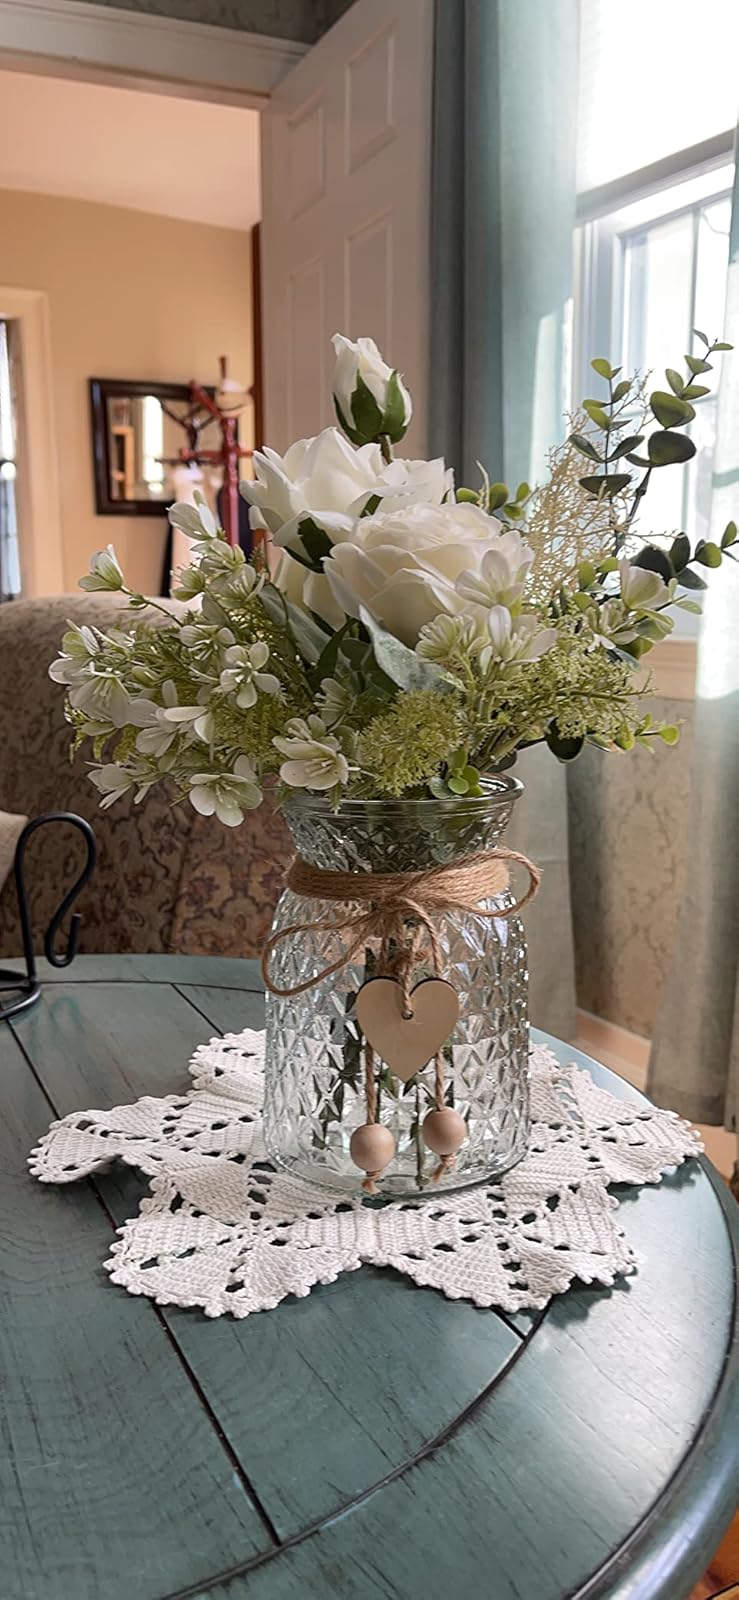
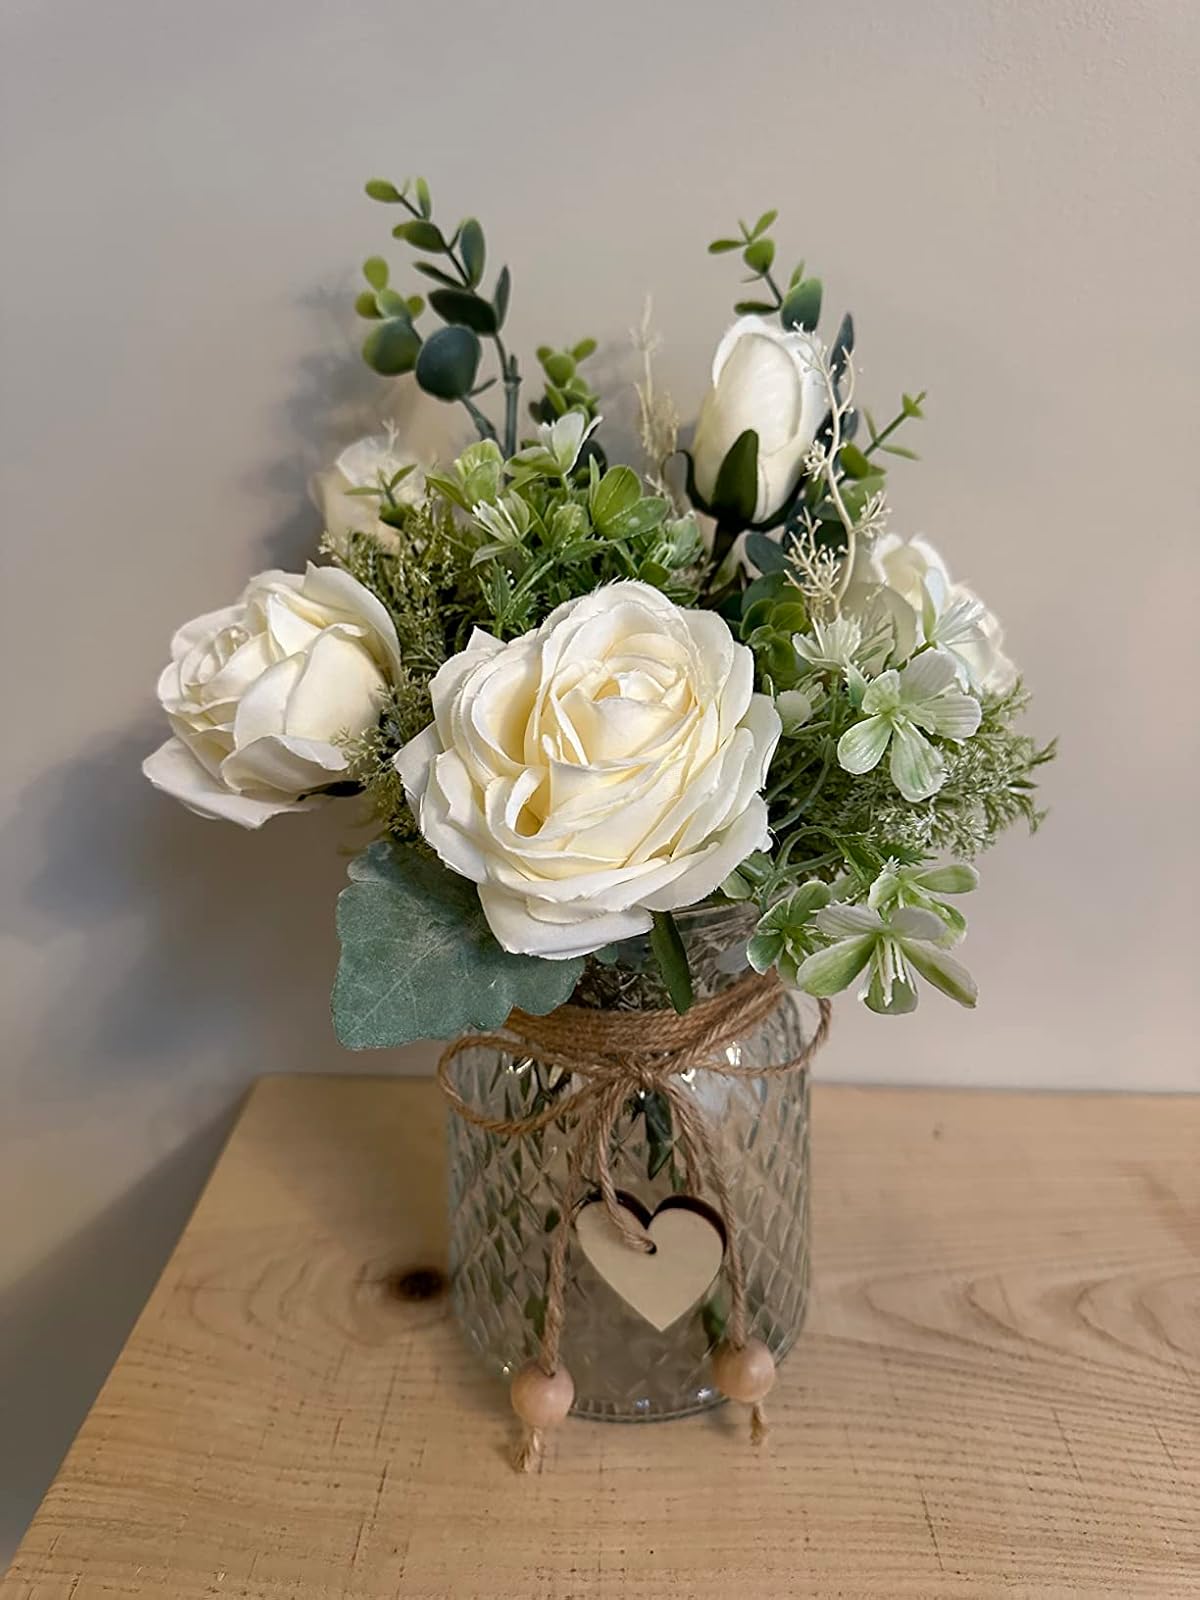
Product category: vase
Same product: yes